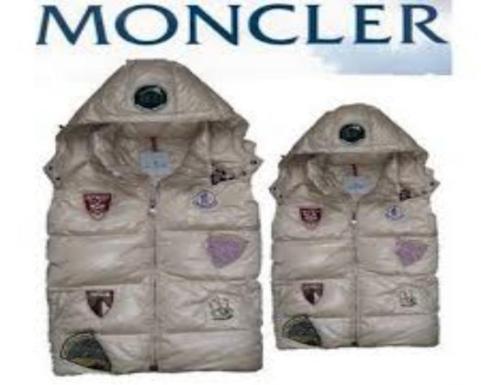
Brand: moncler-1
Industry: Clothes